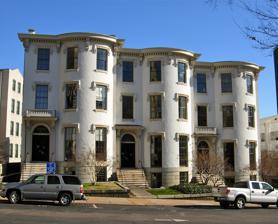
Building: Morson's Row
Country: United States of America
Year built: 1856
Historic houses in Virginia, United States United States historic place Morson's Row U.S. National Register of Historic Places Virginia Landmarks Register Morson's Row, January 2012 Show map of Virginia Show map of the United States Location 219-223 Governor St., Richmond, Virginia Coordinates 37°32′17″N 77°25′54″W / 37.53806°N 77.43167°W / 37.53806; -77.43167 Area 0.2 acres (0.081 ha) Built 1853 ( 1853 ) Architectural style Italianate NRHP reference No. 69000354 VLR No. 127-0079 Significant dates Added to NRHP June 11, 1969 Designated VLR November 5, 1968 Morson's Row , also known as James Morson's Row, is a set of three historic rowhouses located in Richmond, Virginia .  They were built in 1853, and are three-story, three bay brick structures with flat roofs. They feature Italianate style heavy bracketed cornices, arched door enframements, and elaborately molded consoled lintel over the windows. The distinctive feature of the row is the off-center, two-bay bow on each house. It was listed on the National Register of Historic Places in 1969. References